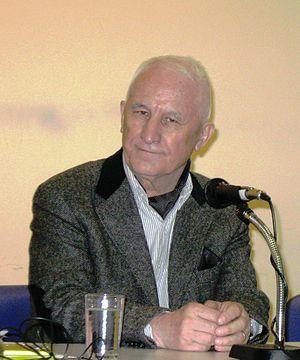
Matija Bećković est un écrivain et un poète serbe originaire du Monténégro. Il est considéré comme l'un des poètes serbes les plus importants du XXᵉ siècle. Il est membre de l'Académie serbe des Sciences et des Arts..